Geology of London

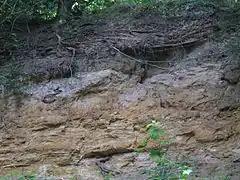
An exposed section of the Lambeth Group, in Woolwich. Dark grey clays and light grey shelly clays overlay the yellow-brown weathering sands of the Upnor Formation.

The chalk basin has been infilled with a sequence of clays and sands of the more recent Paleogene Period, then Neogene Period (1.6 to 66.4 million years old). Most significant is the stiff, grey-blue London Clay, a marine deposit which is well known for the fossils it contains and can be over 150 metres thick beneath the city. This supports most of the deep foundations and tunnels that exist under London.